Paddy Compass Namadbara

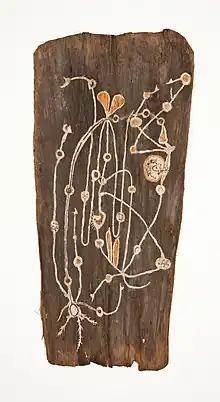
Bark painting by Paddy Compass Namadbara in the Los Angeles County Museum of Art.

Namadbara adopted the Aboriginal artist Thompson Yulidjirri as his son after the death of Yulidjirri’s parents as a child. Yulidjirri went on to pass on the stories of Namadbara to younger generations at the Injalak Arts and Craft Centre at Gunbalanya.